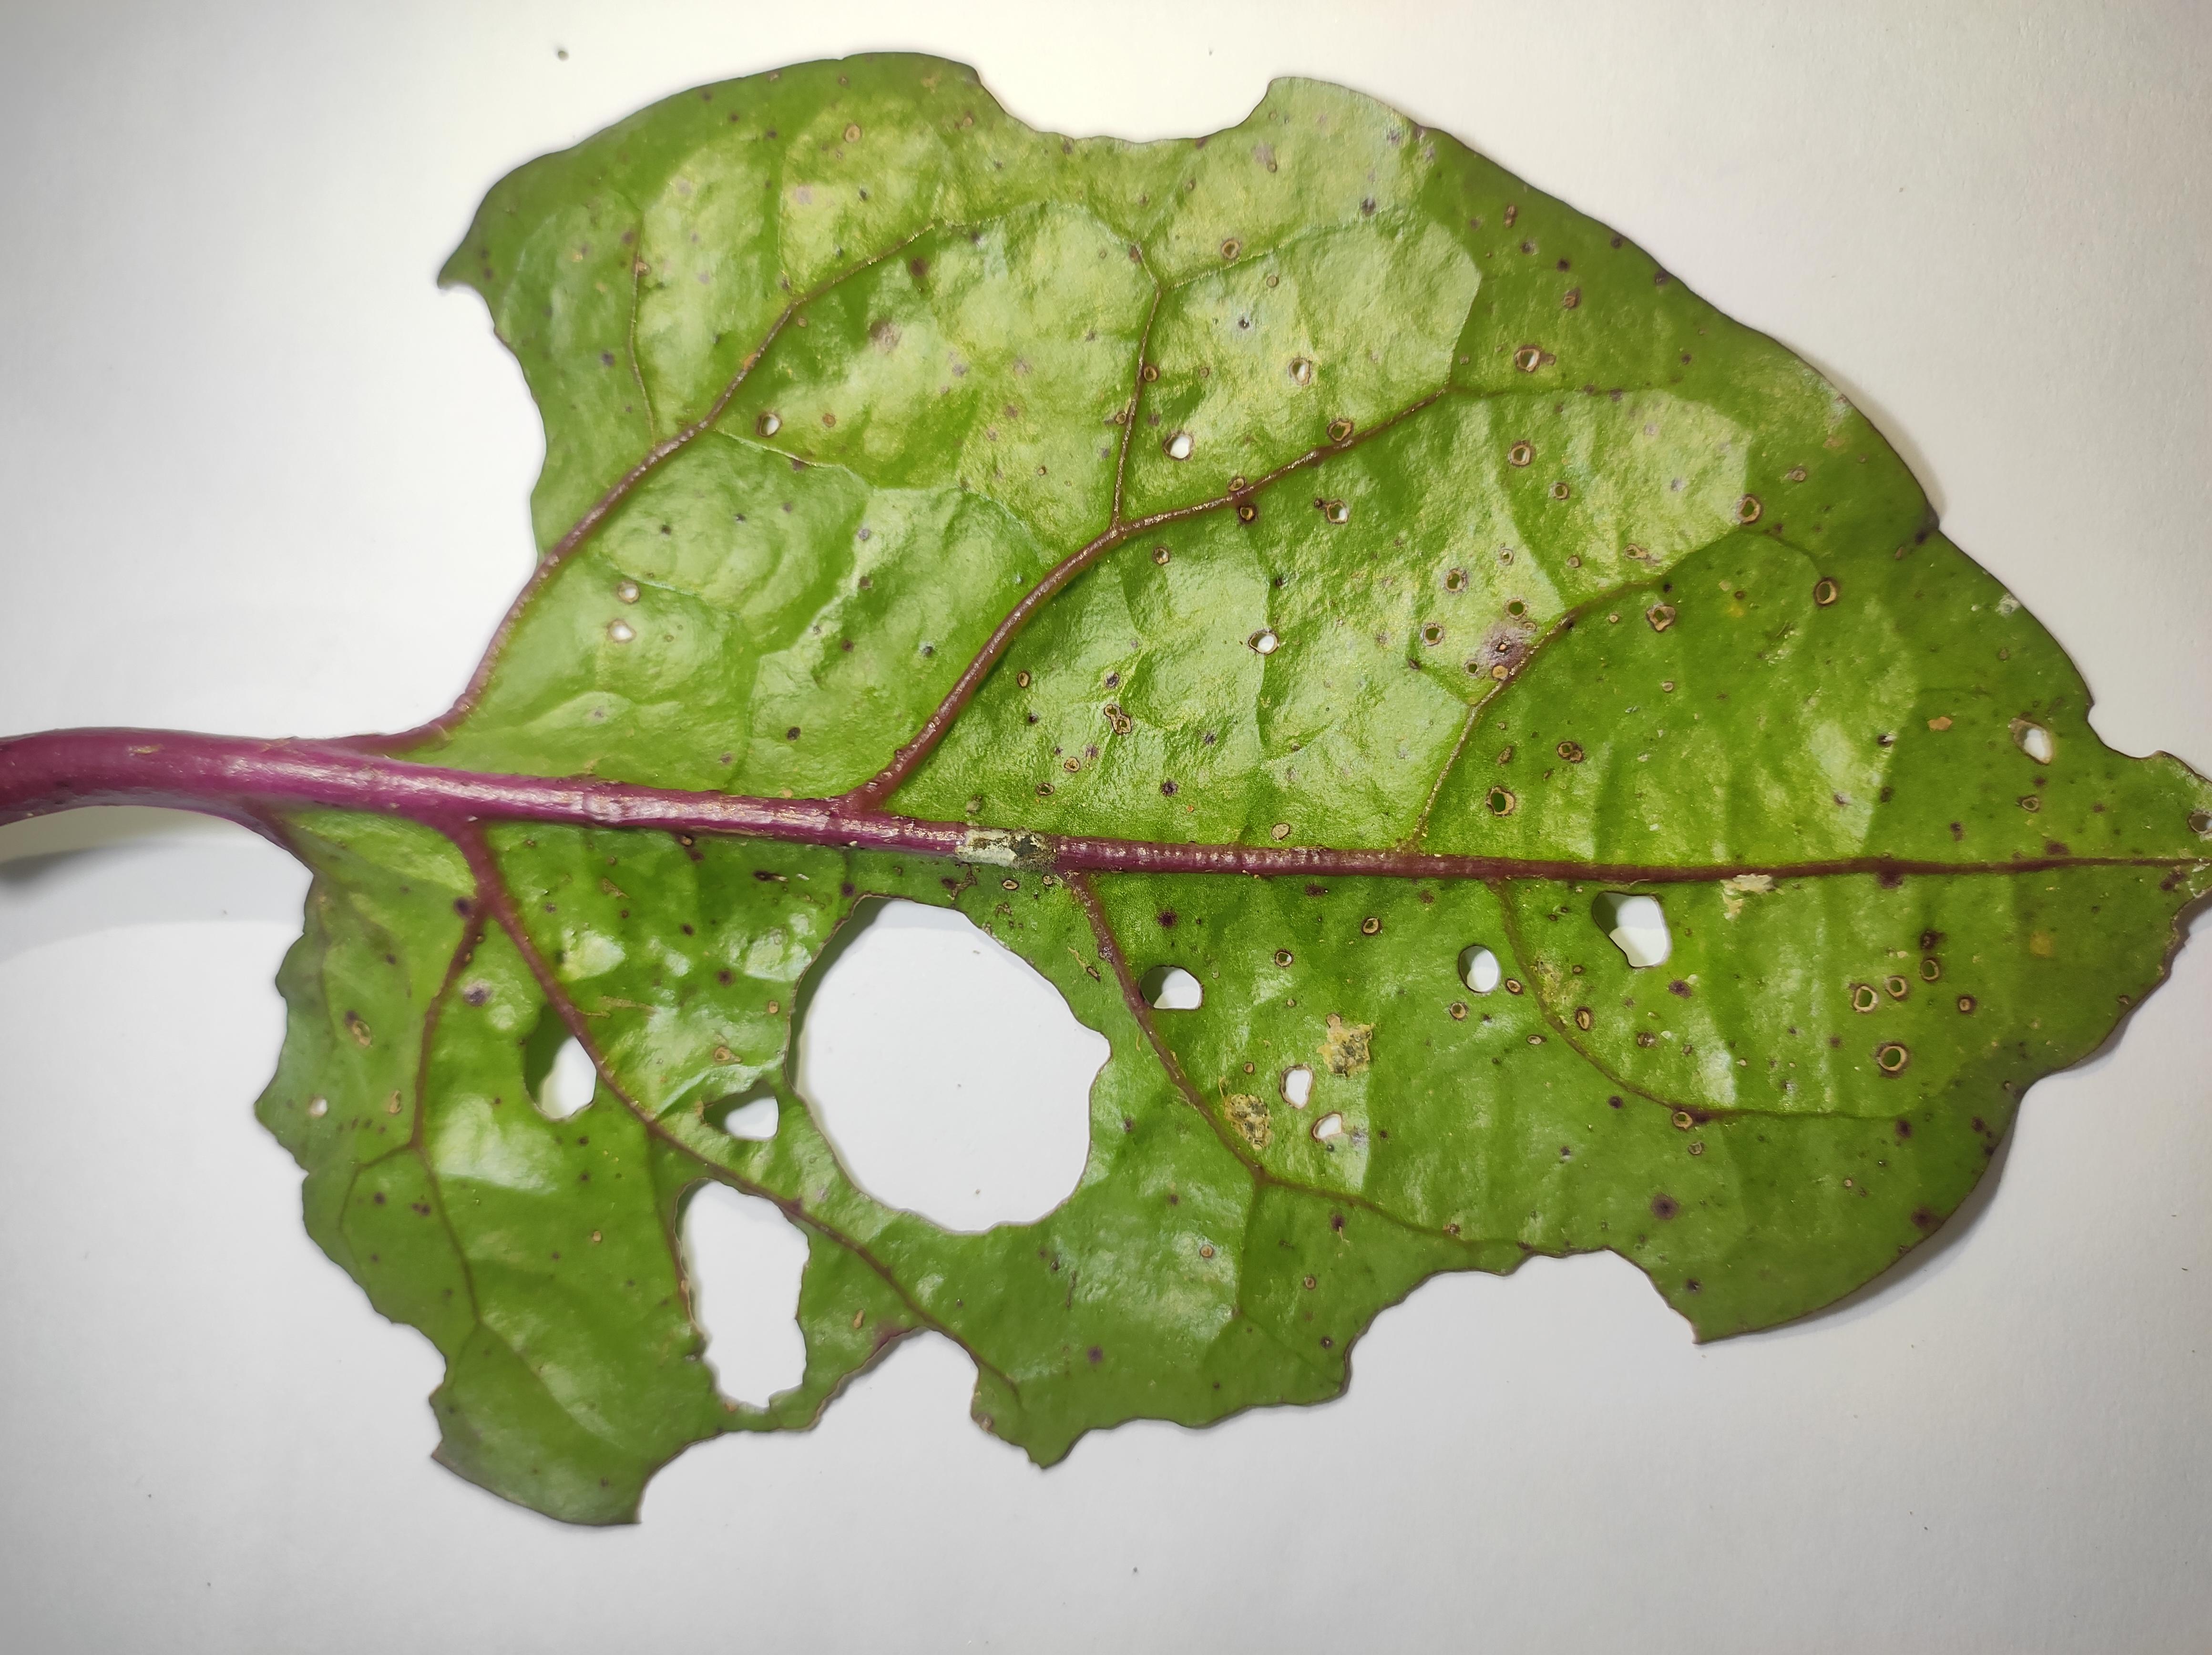
Label: straw_mite